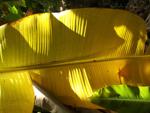
Label: xamthomonas